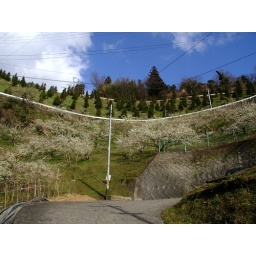
Grove of white ume trees in full bloom in Hirohashi village, which is between Tenkawa and Oyodo.